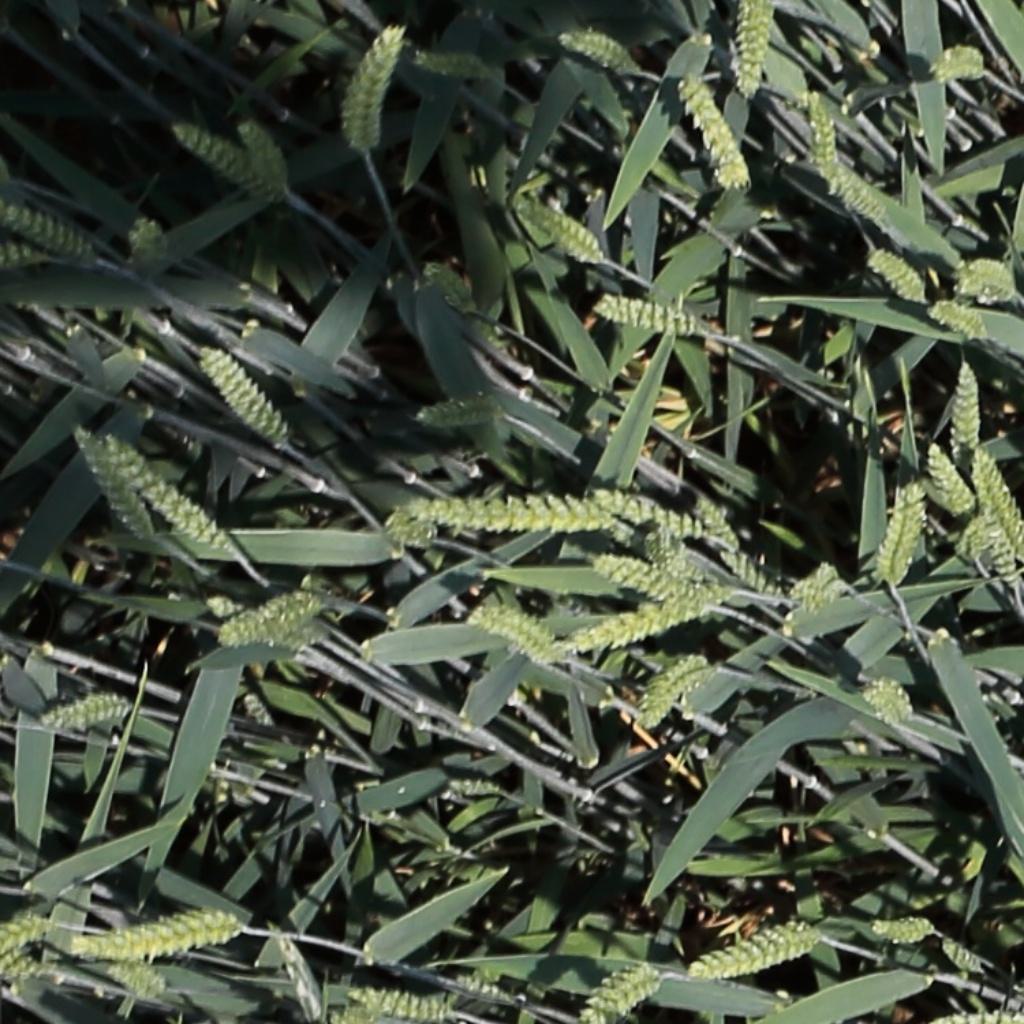
Country: Switzerland
Location: Usask
Wheat development stage: Filling